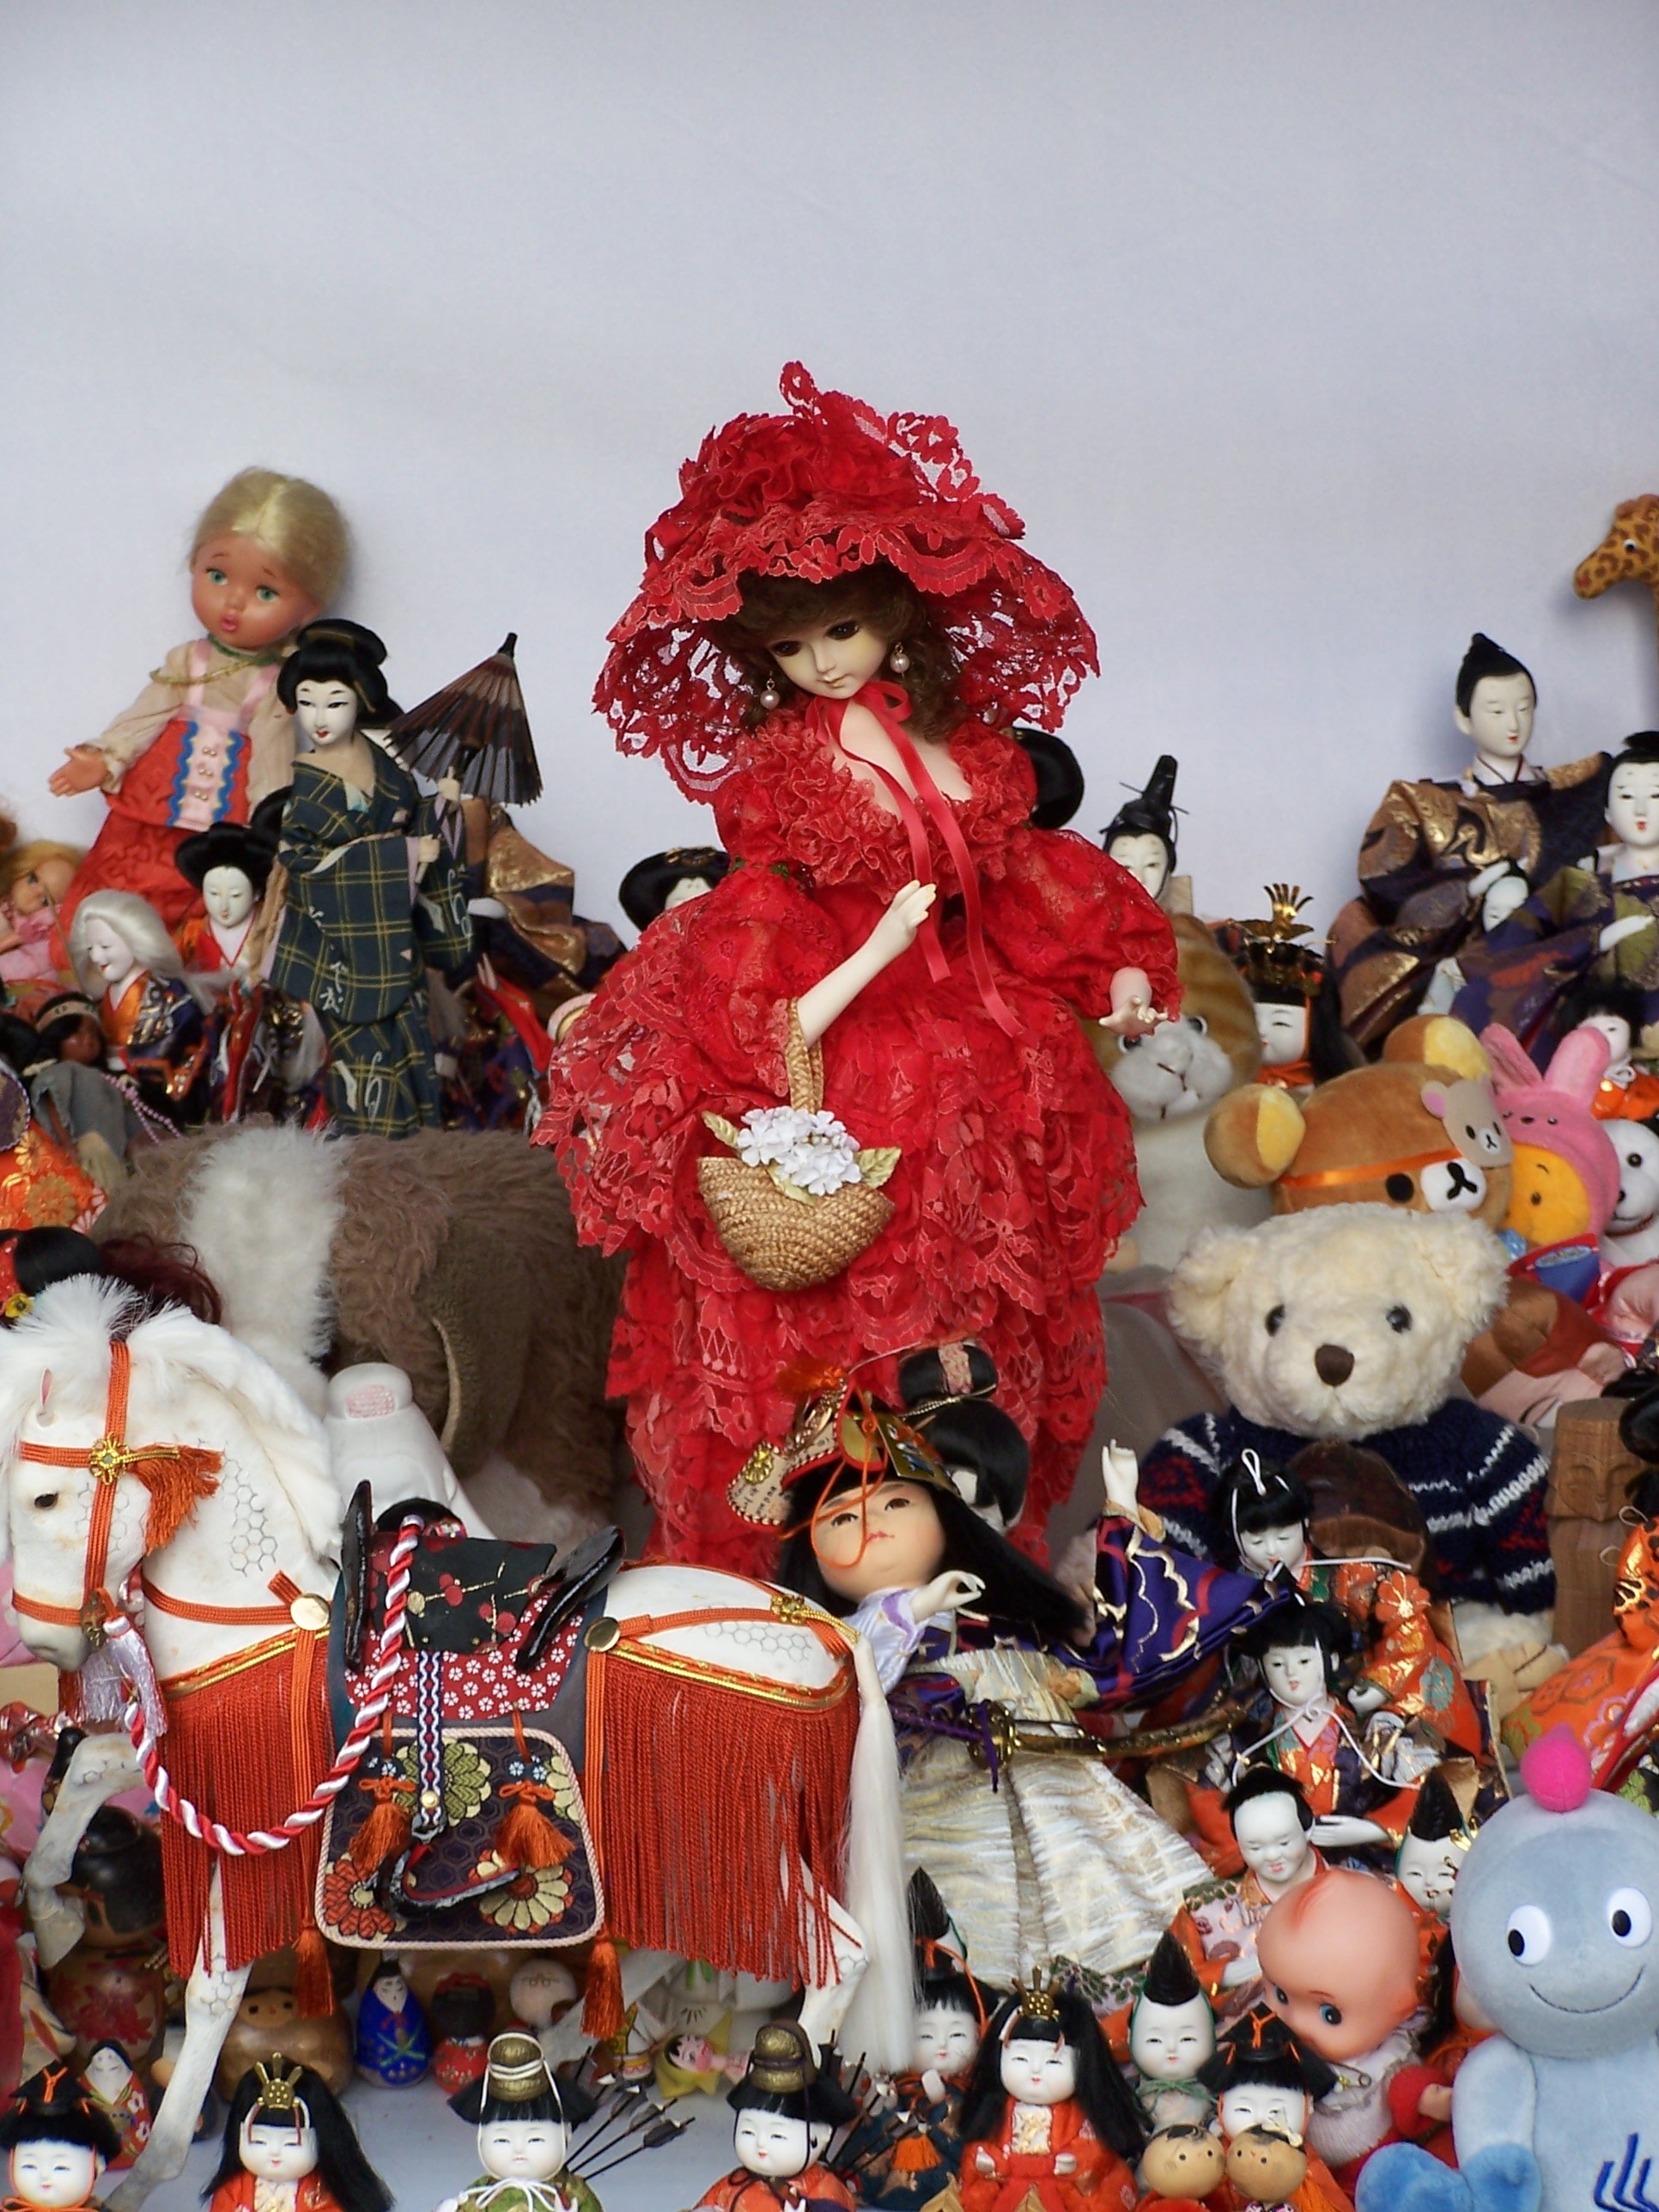
carnival, japan, toy, doll, festival